Nissan GT-R in motorsport

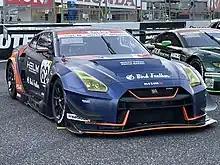

All teams returned for the 2017 season, and it was the end of consecutive championship wins for the car. Defending champions, Kondo Racing ended up 2nd in the championship. The car scored 3 race wins and 10 podium finishes by the end of the season. It bounced back in 2018 with the updated 2018-spec, starting the season with a 1–2 finish in the opening round at Suzuka, it won 4 more races, took 3 pole positions and 10 podium finishes. Ultimately won the championship for GTNET, with drivers Hoshino, Teruhiko Hamano and Kiyoto Fujinami. Kondo Racing and Endless Sports finished 2nd and 3rd in final standings respectively. In 2019, reigning champions returned to defend their title, while Kondo Racing and Endless Sports were replaced by MP Racing and Tairoku Racing. Reigning champions already secured their title in the fourth race and withdrew the following race, held in Motegi. The car won 3 races, took 2 pole positions and 8 podium finishes during the season. In 2020, GTNET and MP Racing were the only teams that participated in with the car. In the opening round at Fuji, GTNET No.81 car scored a podium finish, as it finished the race in 3rd position. MP Racing were 2nd in the final standings, it was the first and so far only season that the car did not win a race since its debut in 2012. But scored 8 podium finishes to wrap up a winless season. Both teams returned for the 2021 season with upgraded GT-R Nismo GT3 Evo race cars, but were not in championship contention, as both teams did not participate in every race. GTNET won the Fuji 24 Hour race, and they were 4th in final standings. The car finished the season with a race win and 3 podium finishes.